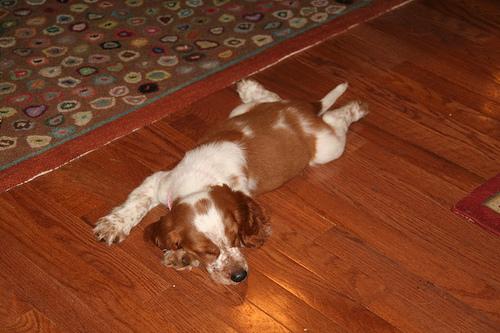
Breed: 202-n000023-Welsh_springer_spaniel